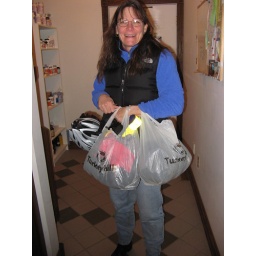
M going green by repurposing her hi-tech Turkey Hill Honey Brook Controle membrane sandal liners for wet clothes storage